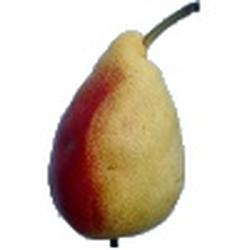
Label: Pear